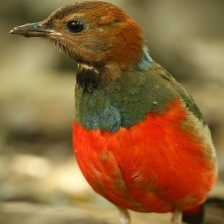
Species: RED BELLIED PITTA
Scientific name: PITTA ERYTHROGASTER